Monument to the "Guba" ship sailors

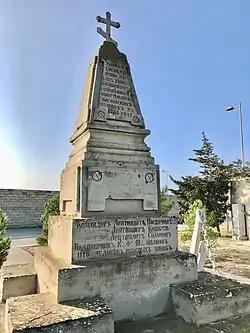

The monument to the sailors of the ship "Guba" – is a monument to the sailors who died as a result of the ship "Guba" sinking, which was conducting research in the Caspian Sea, at Cape Shuvelan on 14 September 1857. As a result of the crash, 22 crew members died, 57 people were rescued. After this tragedy, in order to ensure the safety of ships, the construction of lighthouses on Absheron began. The author of the monument's project, erected in 1889 in Shuvalan, was the architect Johann Edel.